Brothers (2004 film)

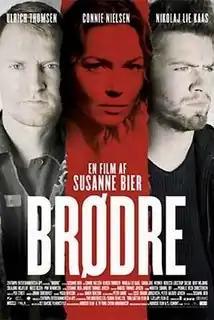
Theatrical release poster

Brothers is a 2004 Danish psychological thriller war film directed by Susanne Bier and written by Bier and Anders Thomas Jensen. It stars Nikolaj Lie Kaas, Connie Nielsen and Ulrich Thomsen.